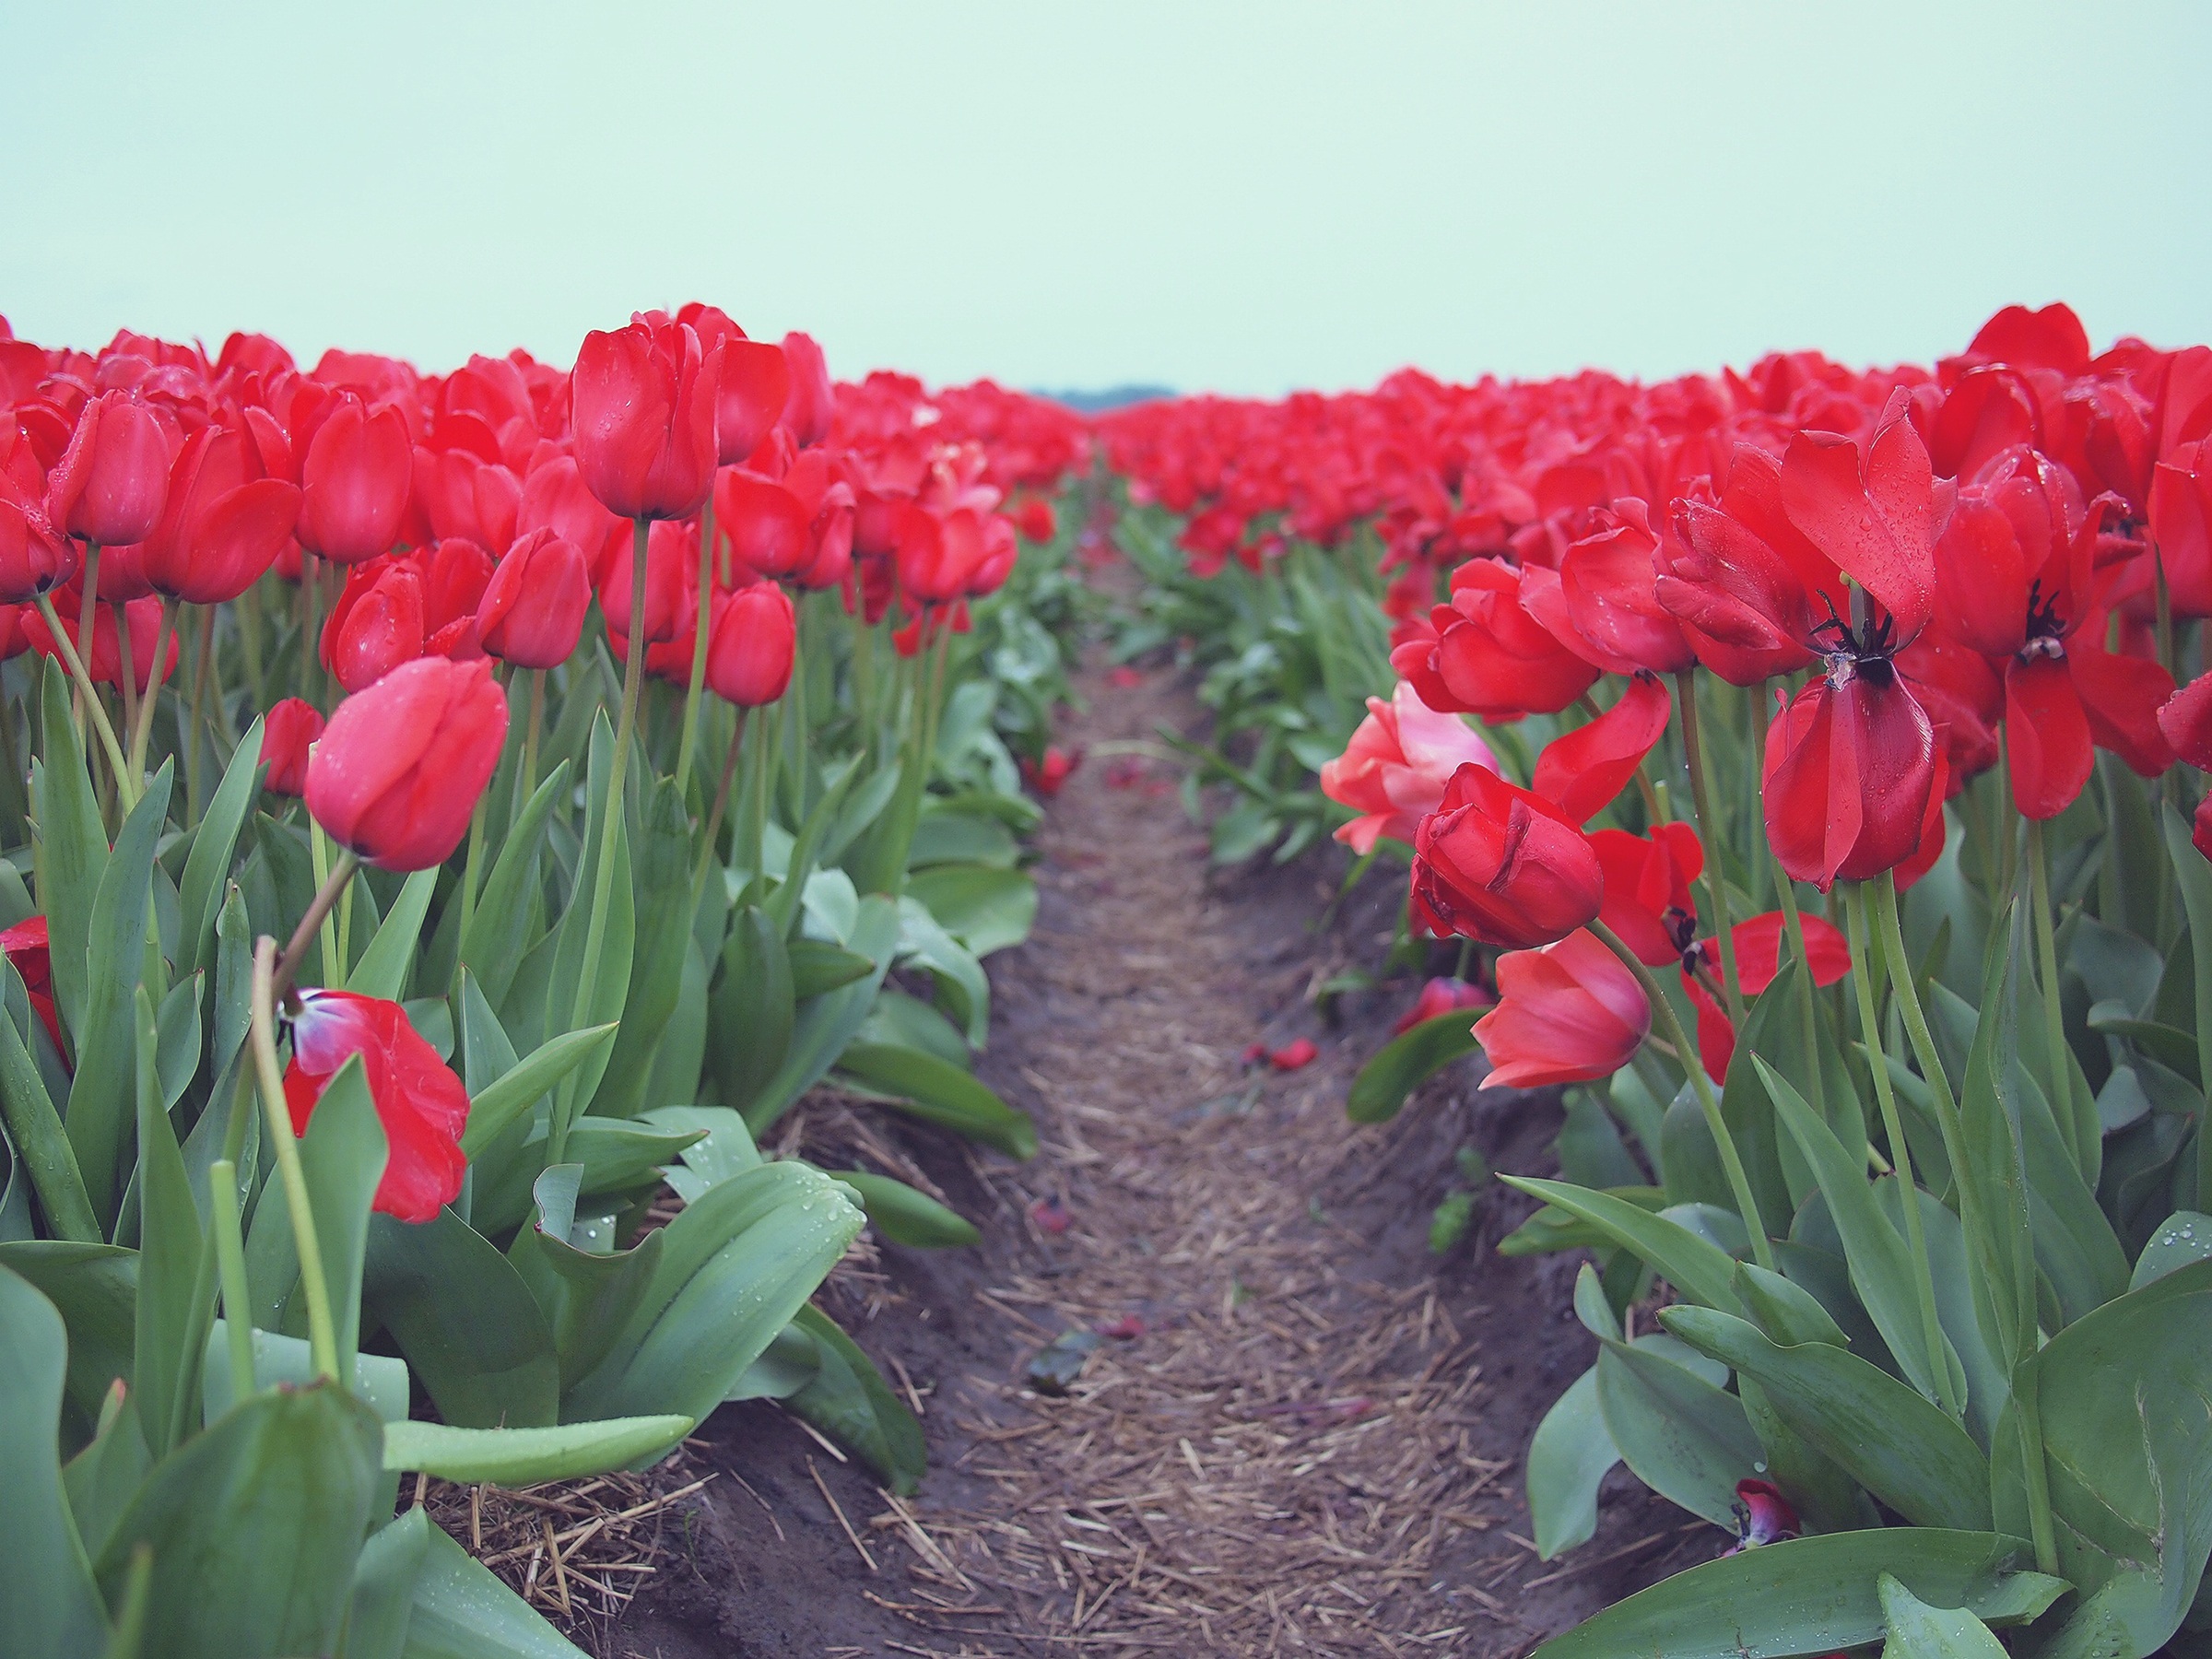
plant, flower, petal, tulip, red, garden, flowers, tulips, flowering plant, lily family, land plant